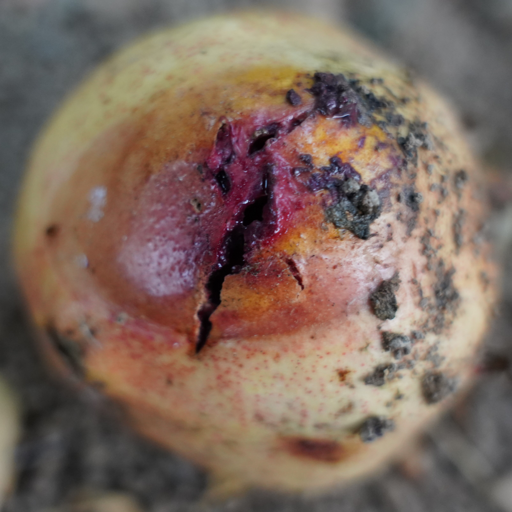
Label: Ectomyelois ceratoniae